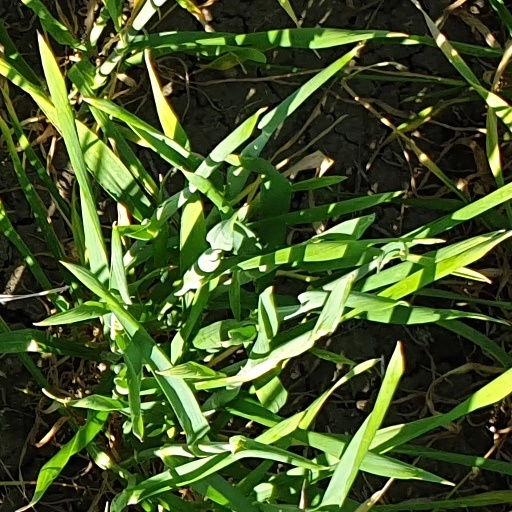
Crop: wheat